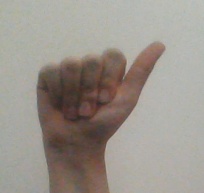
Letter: dhad